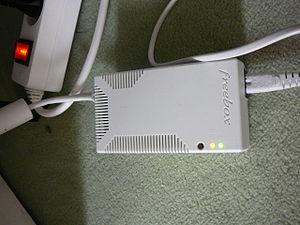
L'adaptateur CPL Freeplug de Free"
La communication par courants porteurs en ligne permet de construire un réseau informatique sur le réseau électrique d'une habitation ou d'un bureau, voire d'un quartier ou groupe de bureaux. Cette idée apparue dans les années 1930 a fait l'objet de nombreuses applications, et dont les développements récents pourraient être les prémices d'un réseau électrique intelligent annoncé par de nombreux prospectivistes, dont Jeremy Rifkin dans le cadre de son projet de troisième révolution industrielle. Depuis 1950, des courants à basse et moyenne tension sont couramment utilisés pour porter des informations.
Un FreePlug est un appareil utilisant la technologie des courants porteurs en ligne fournissant l'alimentation électrique et permettant le raccordement de boîtiers d'accès à internet de la société Free.